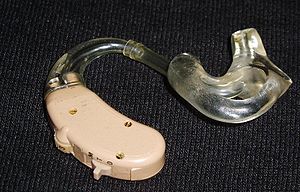
Høreapparat
Høreapparat
Et høreapparat er et hjælpemiddel, som er udstyret med en mikrofon og en ganske lille højttaler, og sidder i eller bag øret. De lyde som mikrofonen, som vender ud af øret, opfanger, bliver forstærket og sendt ud gennem højttaleren, som vender ind i øret. Et høreapparat kaldes på engelsk for 'hearing aid'.